Jan Troell

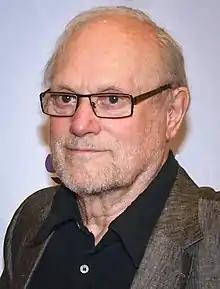
Troell at the 2013 Stockholm Film Festival

Jan Gustaf Troell (born 23 July 1931) is a Swedish writer-director and cinematographer. His realistic films, with a lyrical photography in which nature is prominent, have placed him in the first rank of modern Swedish film directors along with Ingmar Bergman and Bo Widerberg.